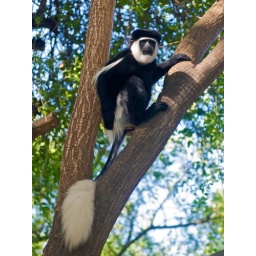
Guereza or black and white colobus monkey hangin' out by Lake Awassa, Ethiopia.